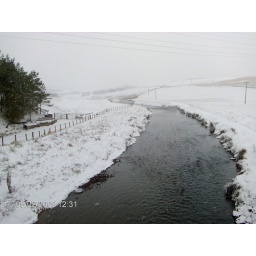
this is one of my favorite places, standing on the bridge looking over the river it looks beautiful in the snow